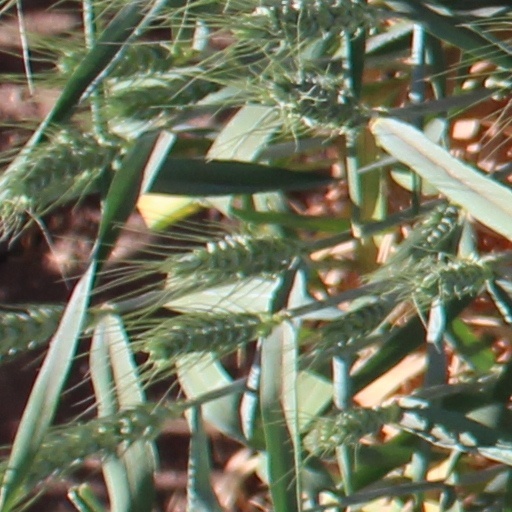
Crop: wheat